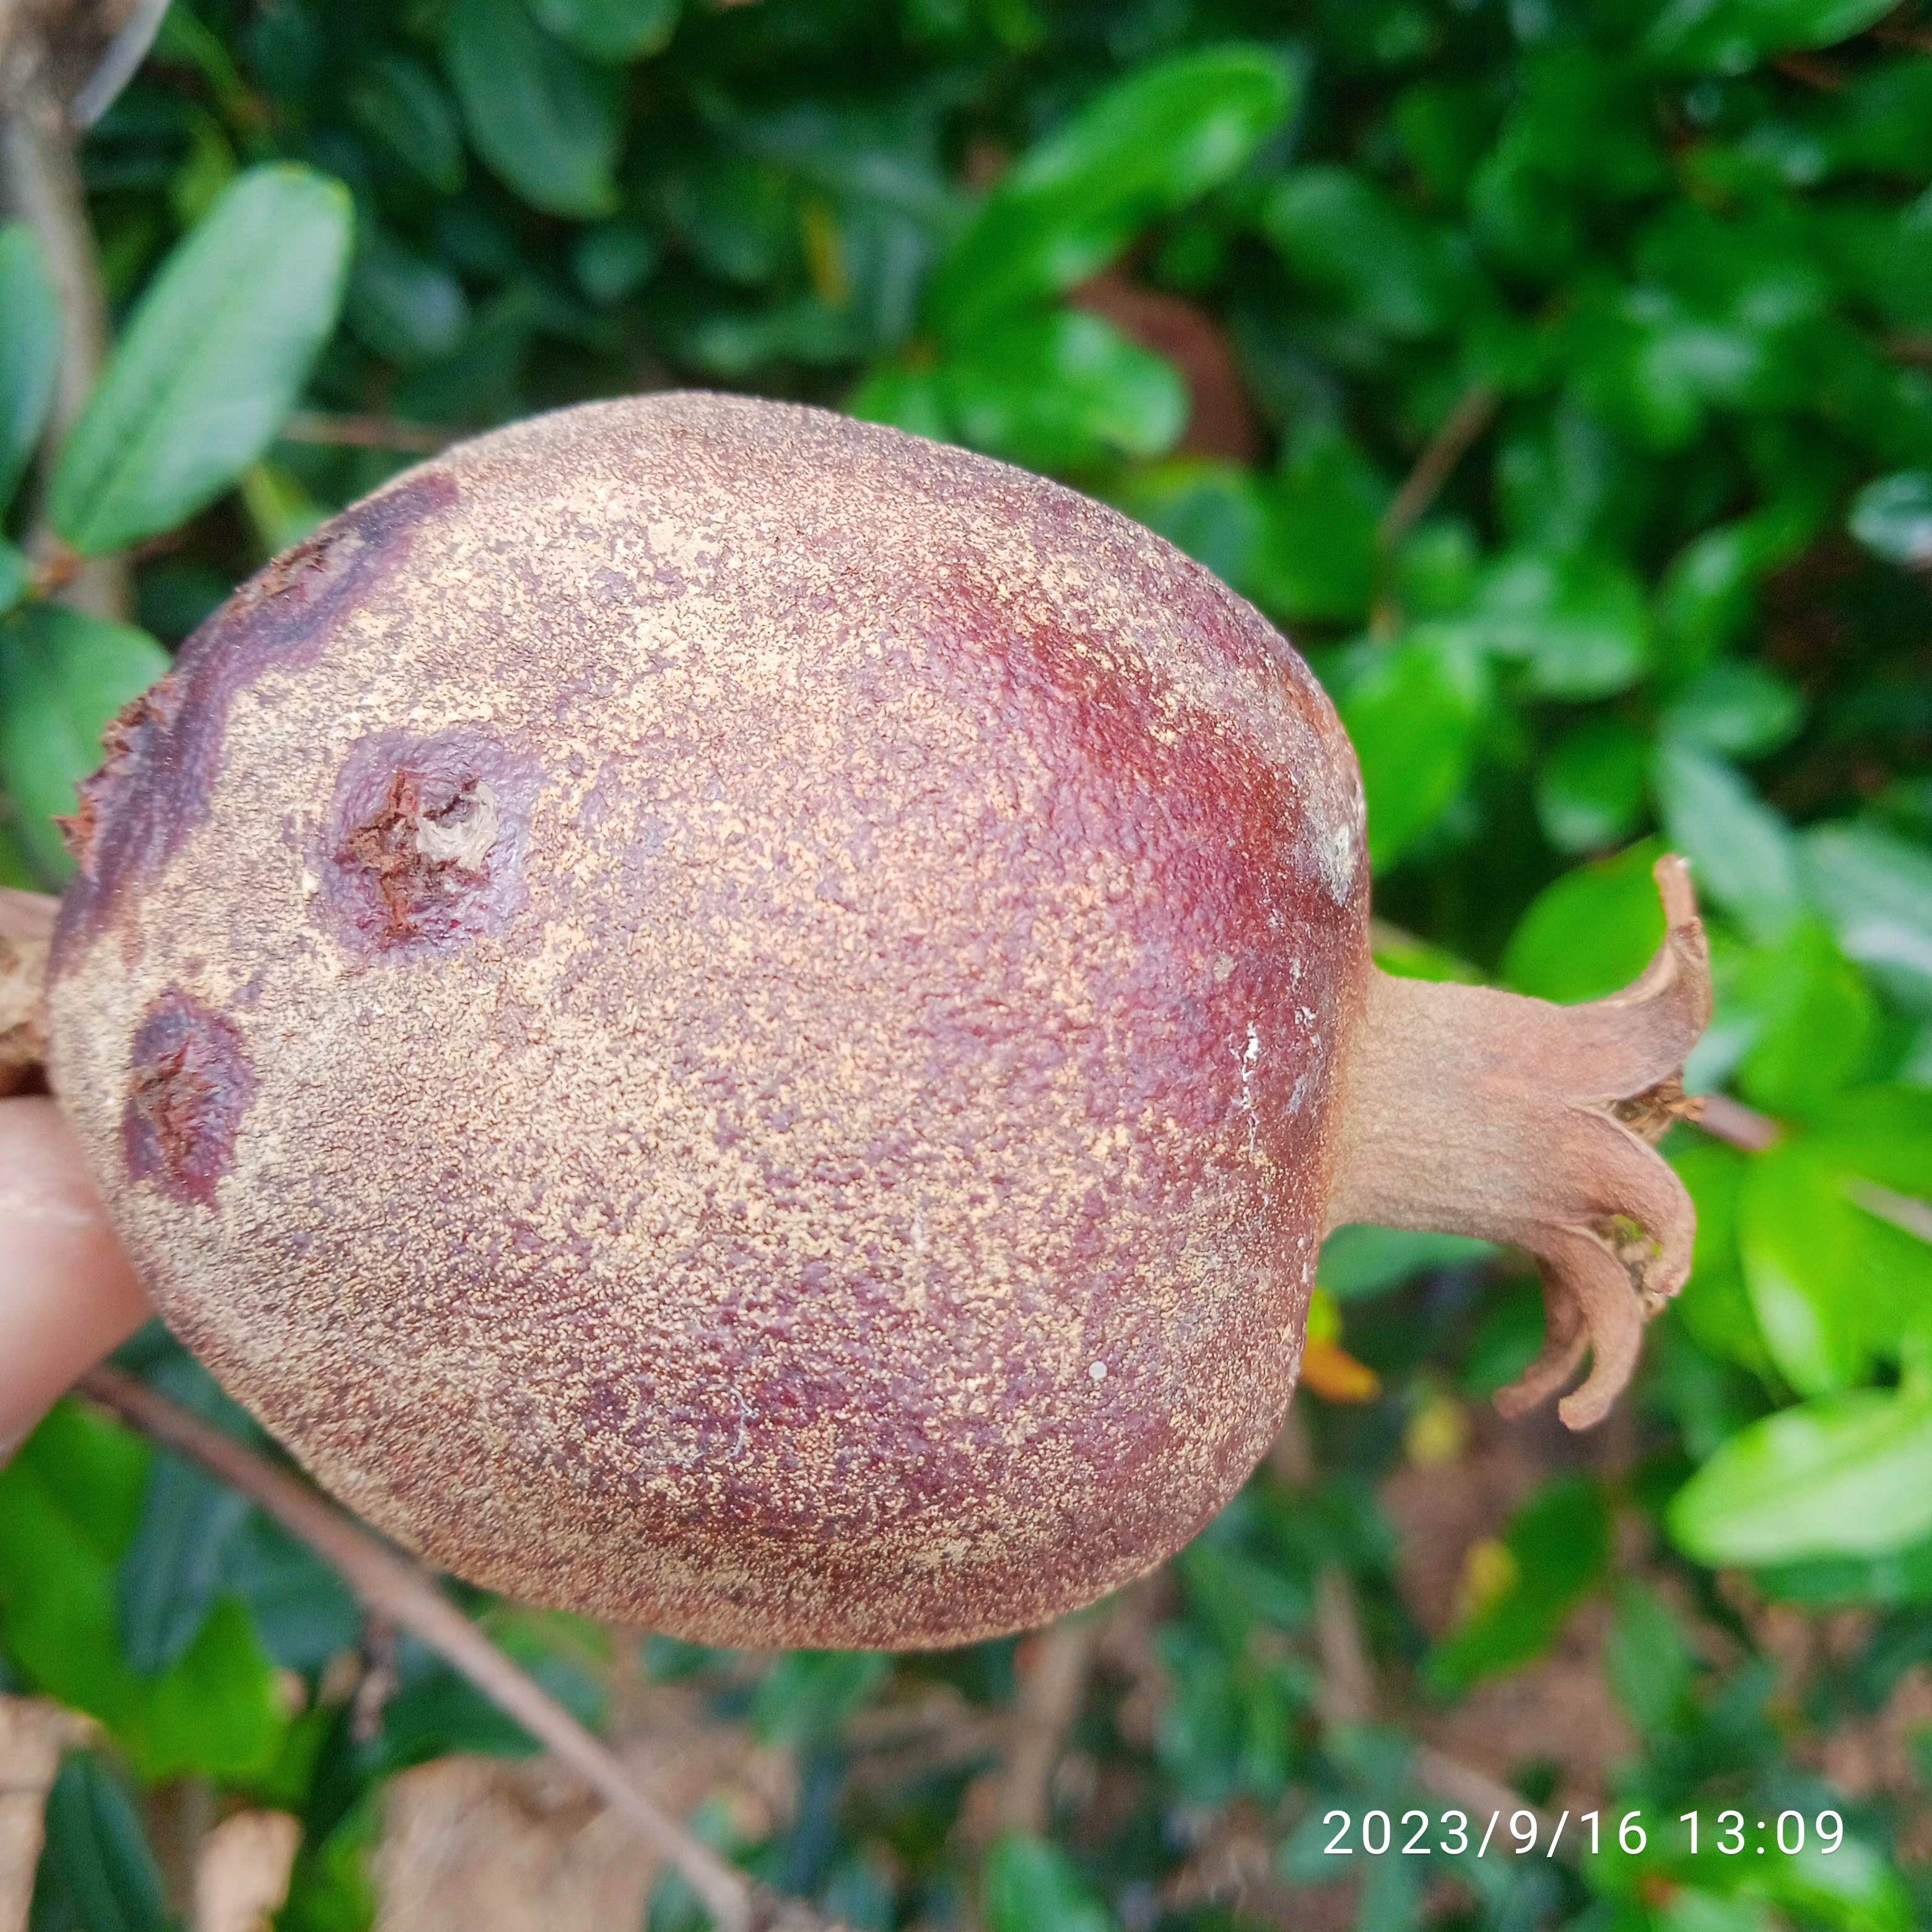
Label: Alternaria